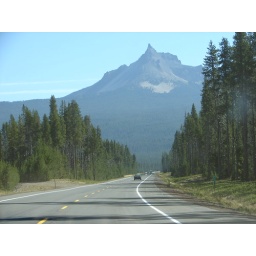
Myrtle point crater lake real estate houses in Oregon 2007 125